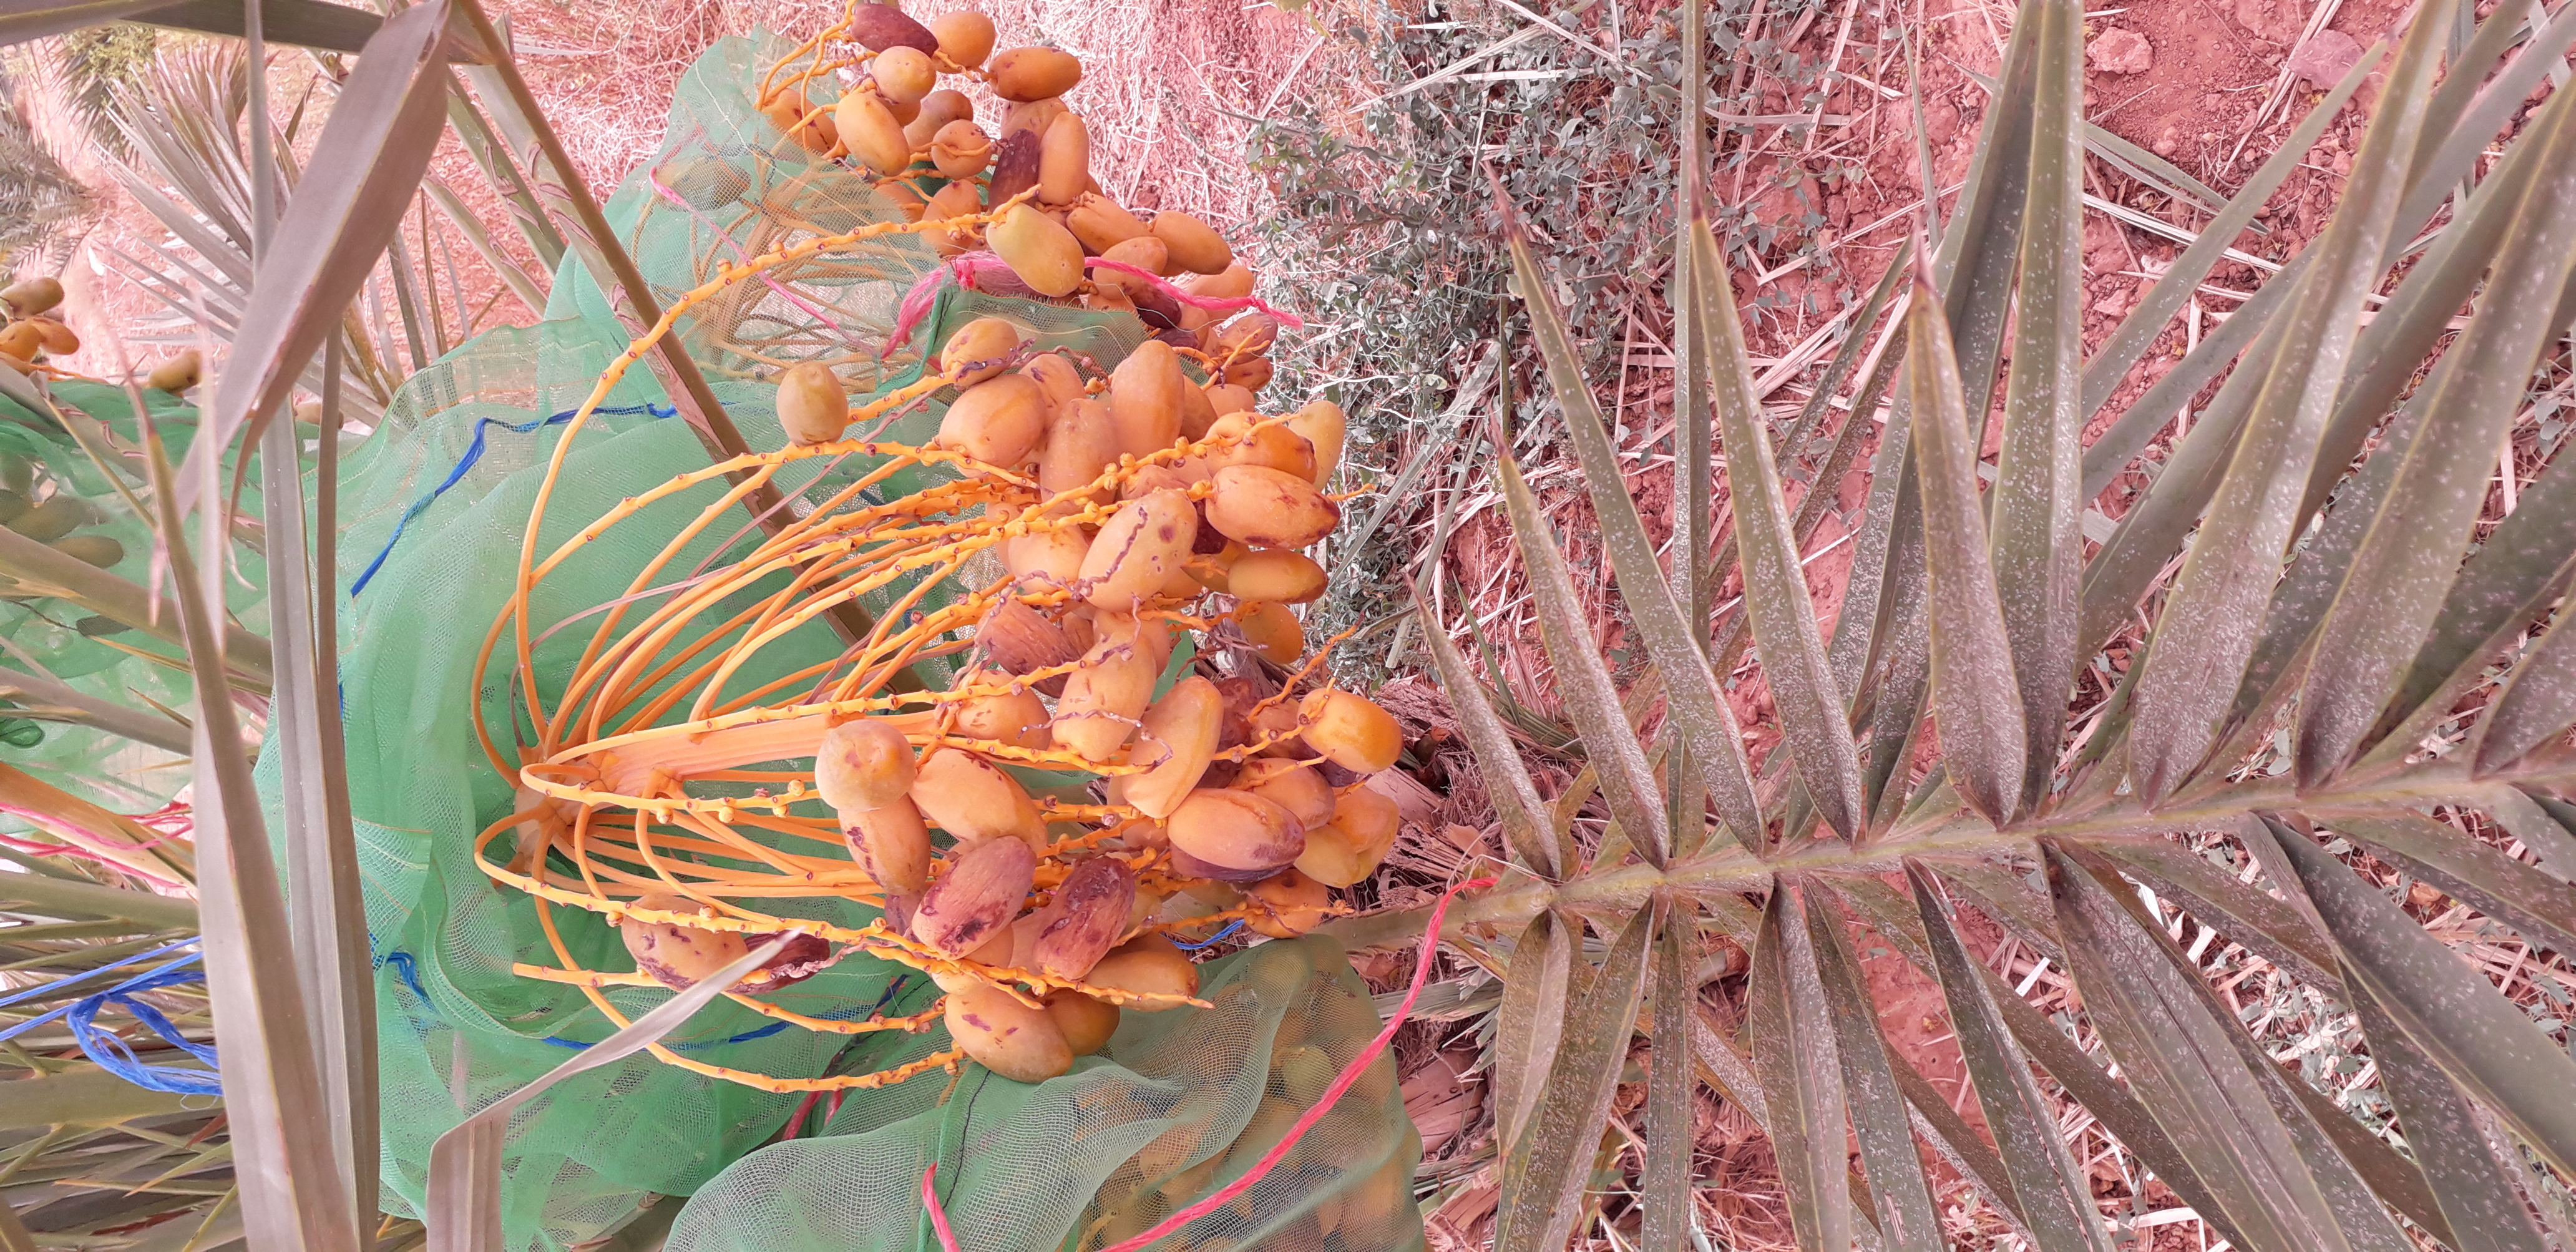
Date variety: Boumajhoul